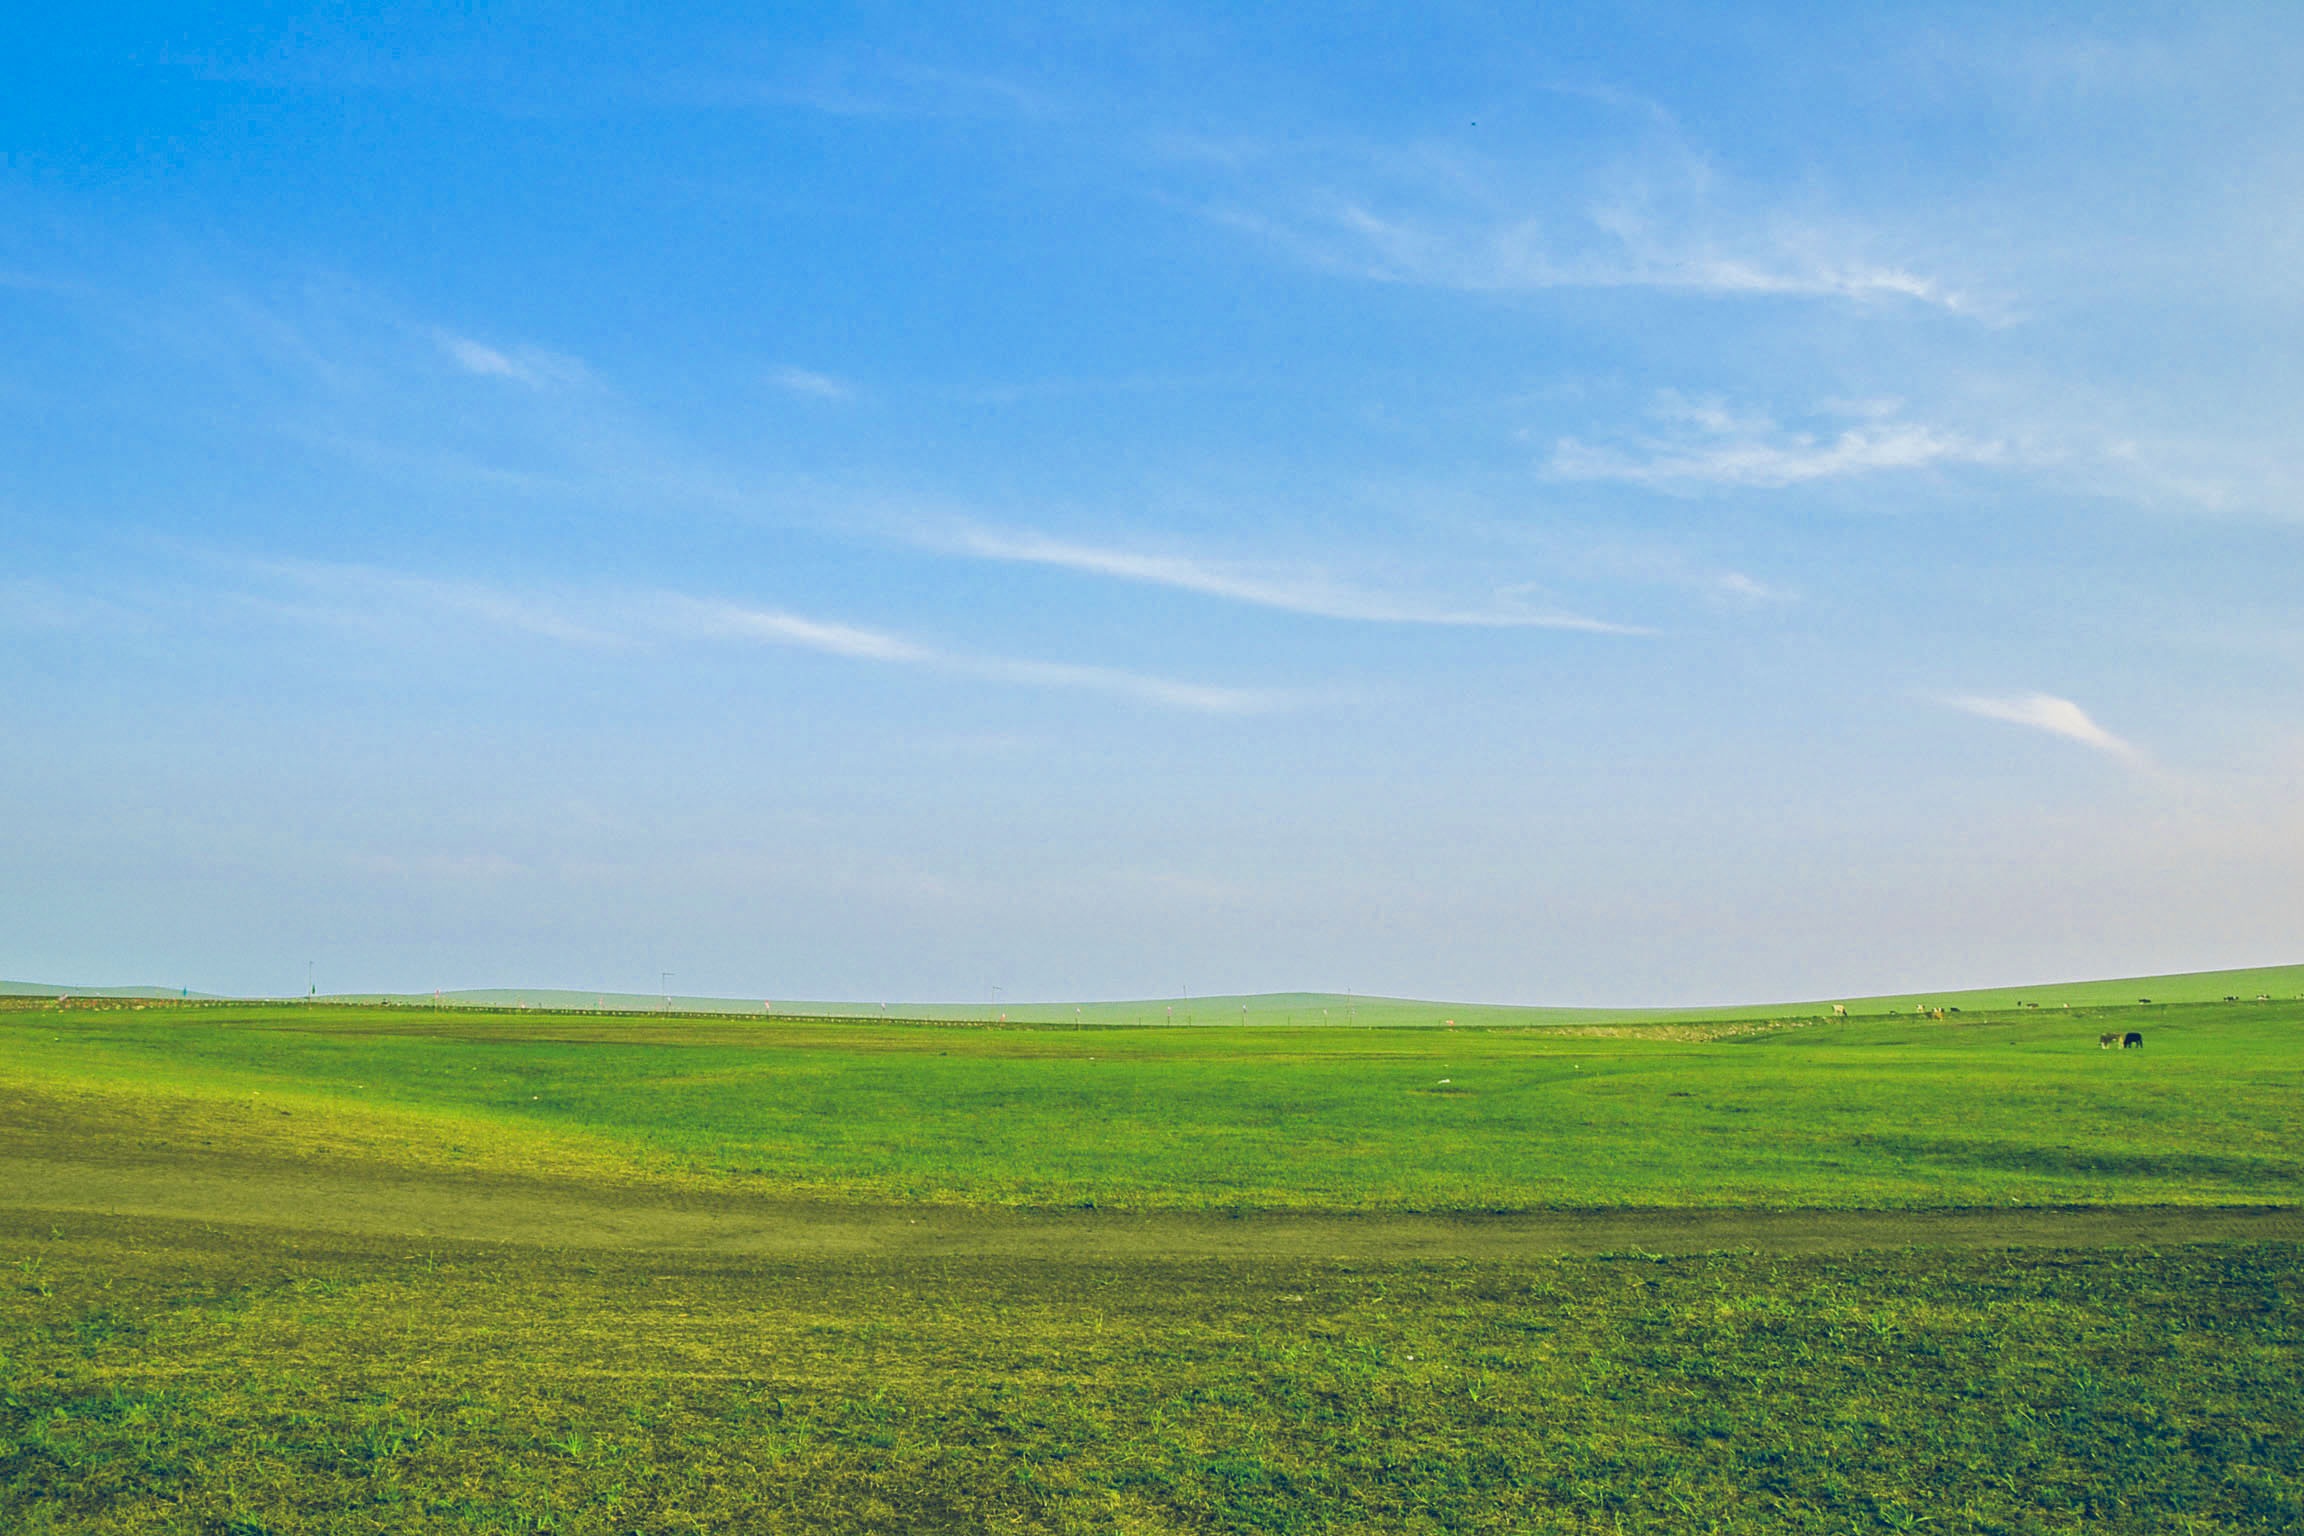
landscape, nature, grass, horizon, marsh, cloud, sky, field, meadow, prairie, morning, hill, land, environment, crop, color, pasture, blue, agriculture, savanna, plain, outdoors, grassland, plateau, habitat, ecosystem, steppe, rural area, natural environment, geographical feature, grass family, ecoregion